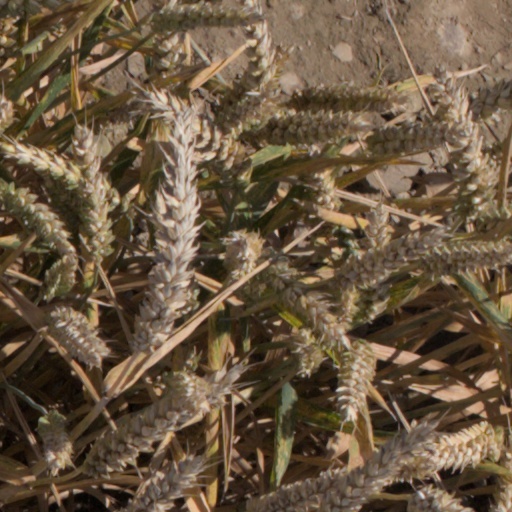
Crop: wheat